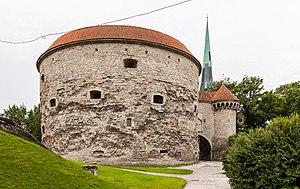
Cet article présente une liste non exhaustive de musées en Estonie.